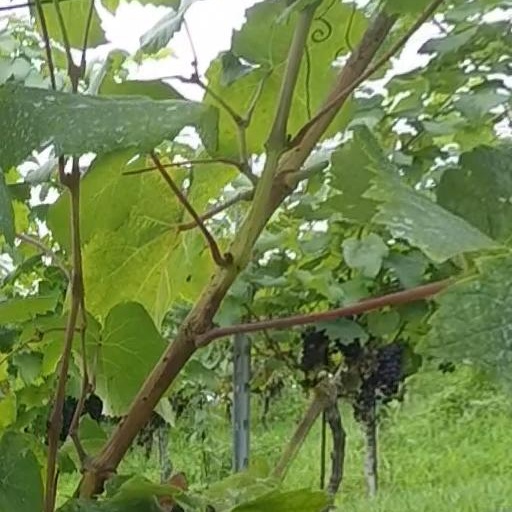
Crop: grape